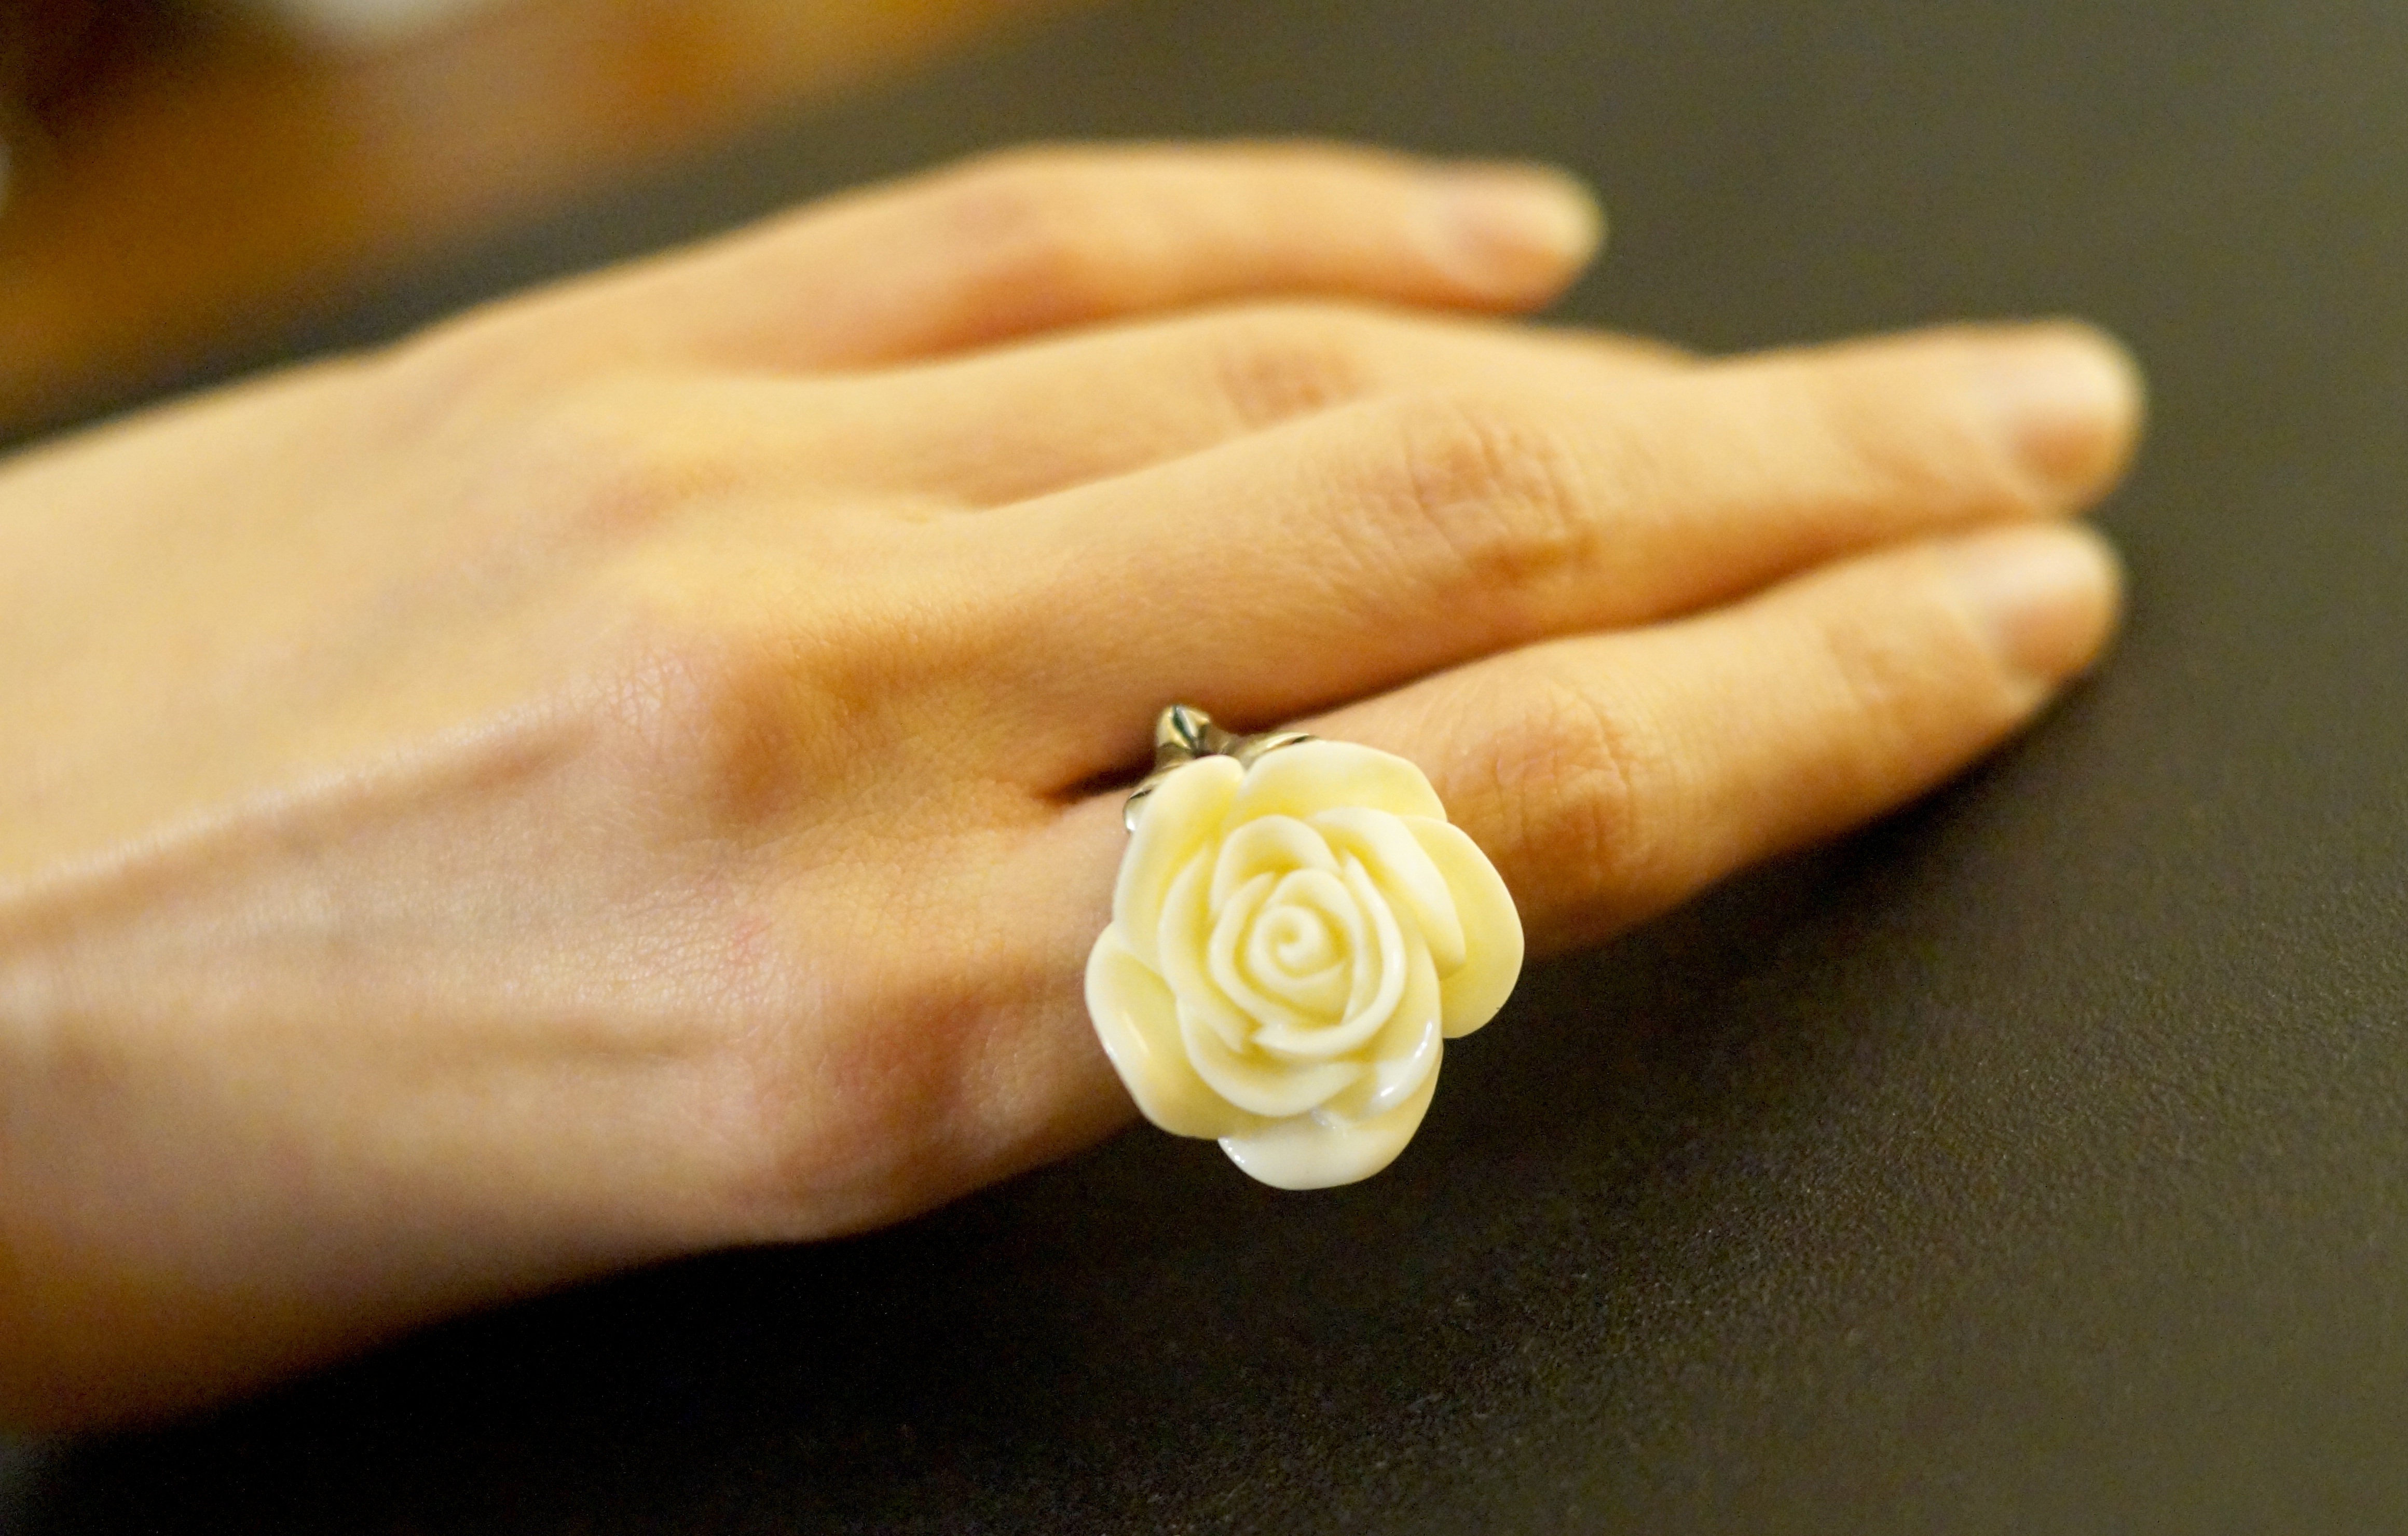
hand, leather, ring, flower, petal, rose, finger, palm, yellow, nail, jewelry, ornament, wedding ring, jewellery, fingers, tenderness, bijouterie, female hand, fashion accessory, wedding ceremony supply